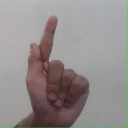
अक्षर: ळ